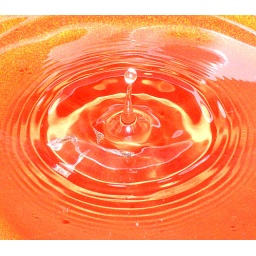
Just playing around with water - I like the effect of the bowl and light through the water.